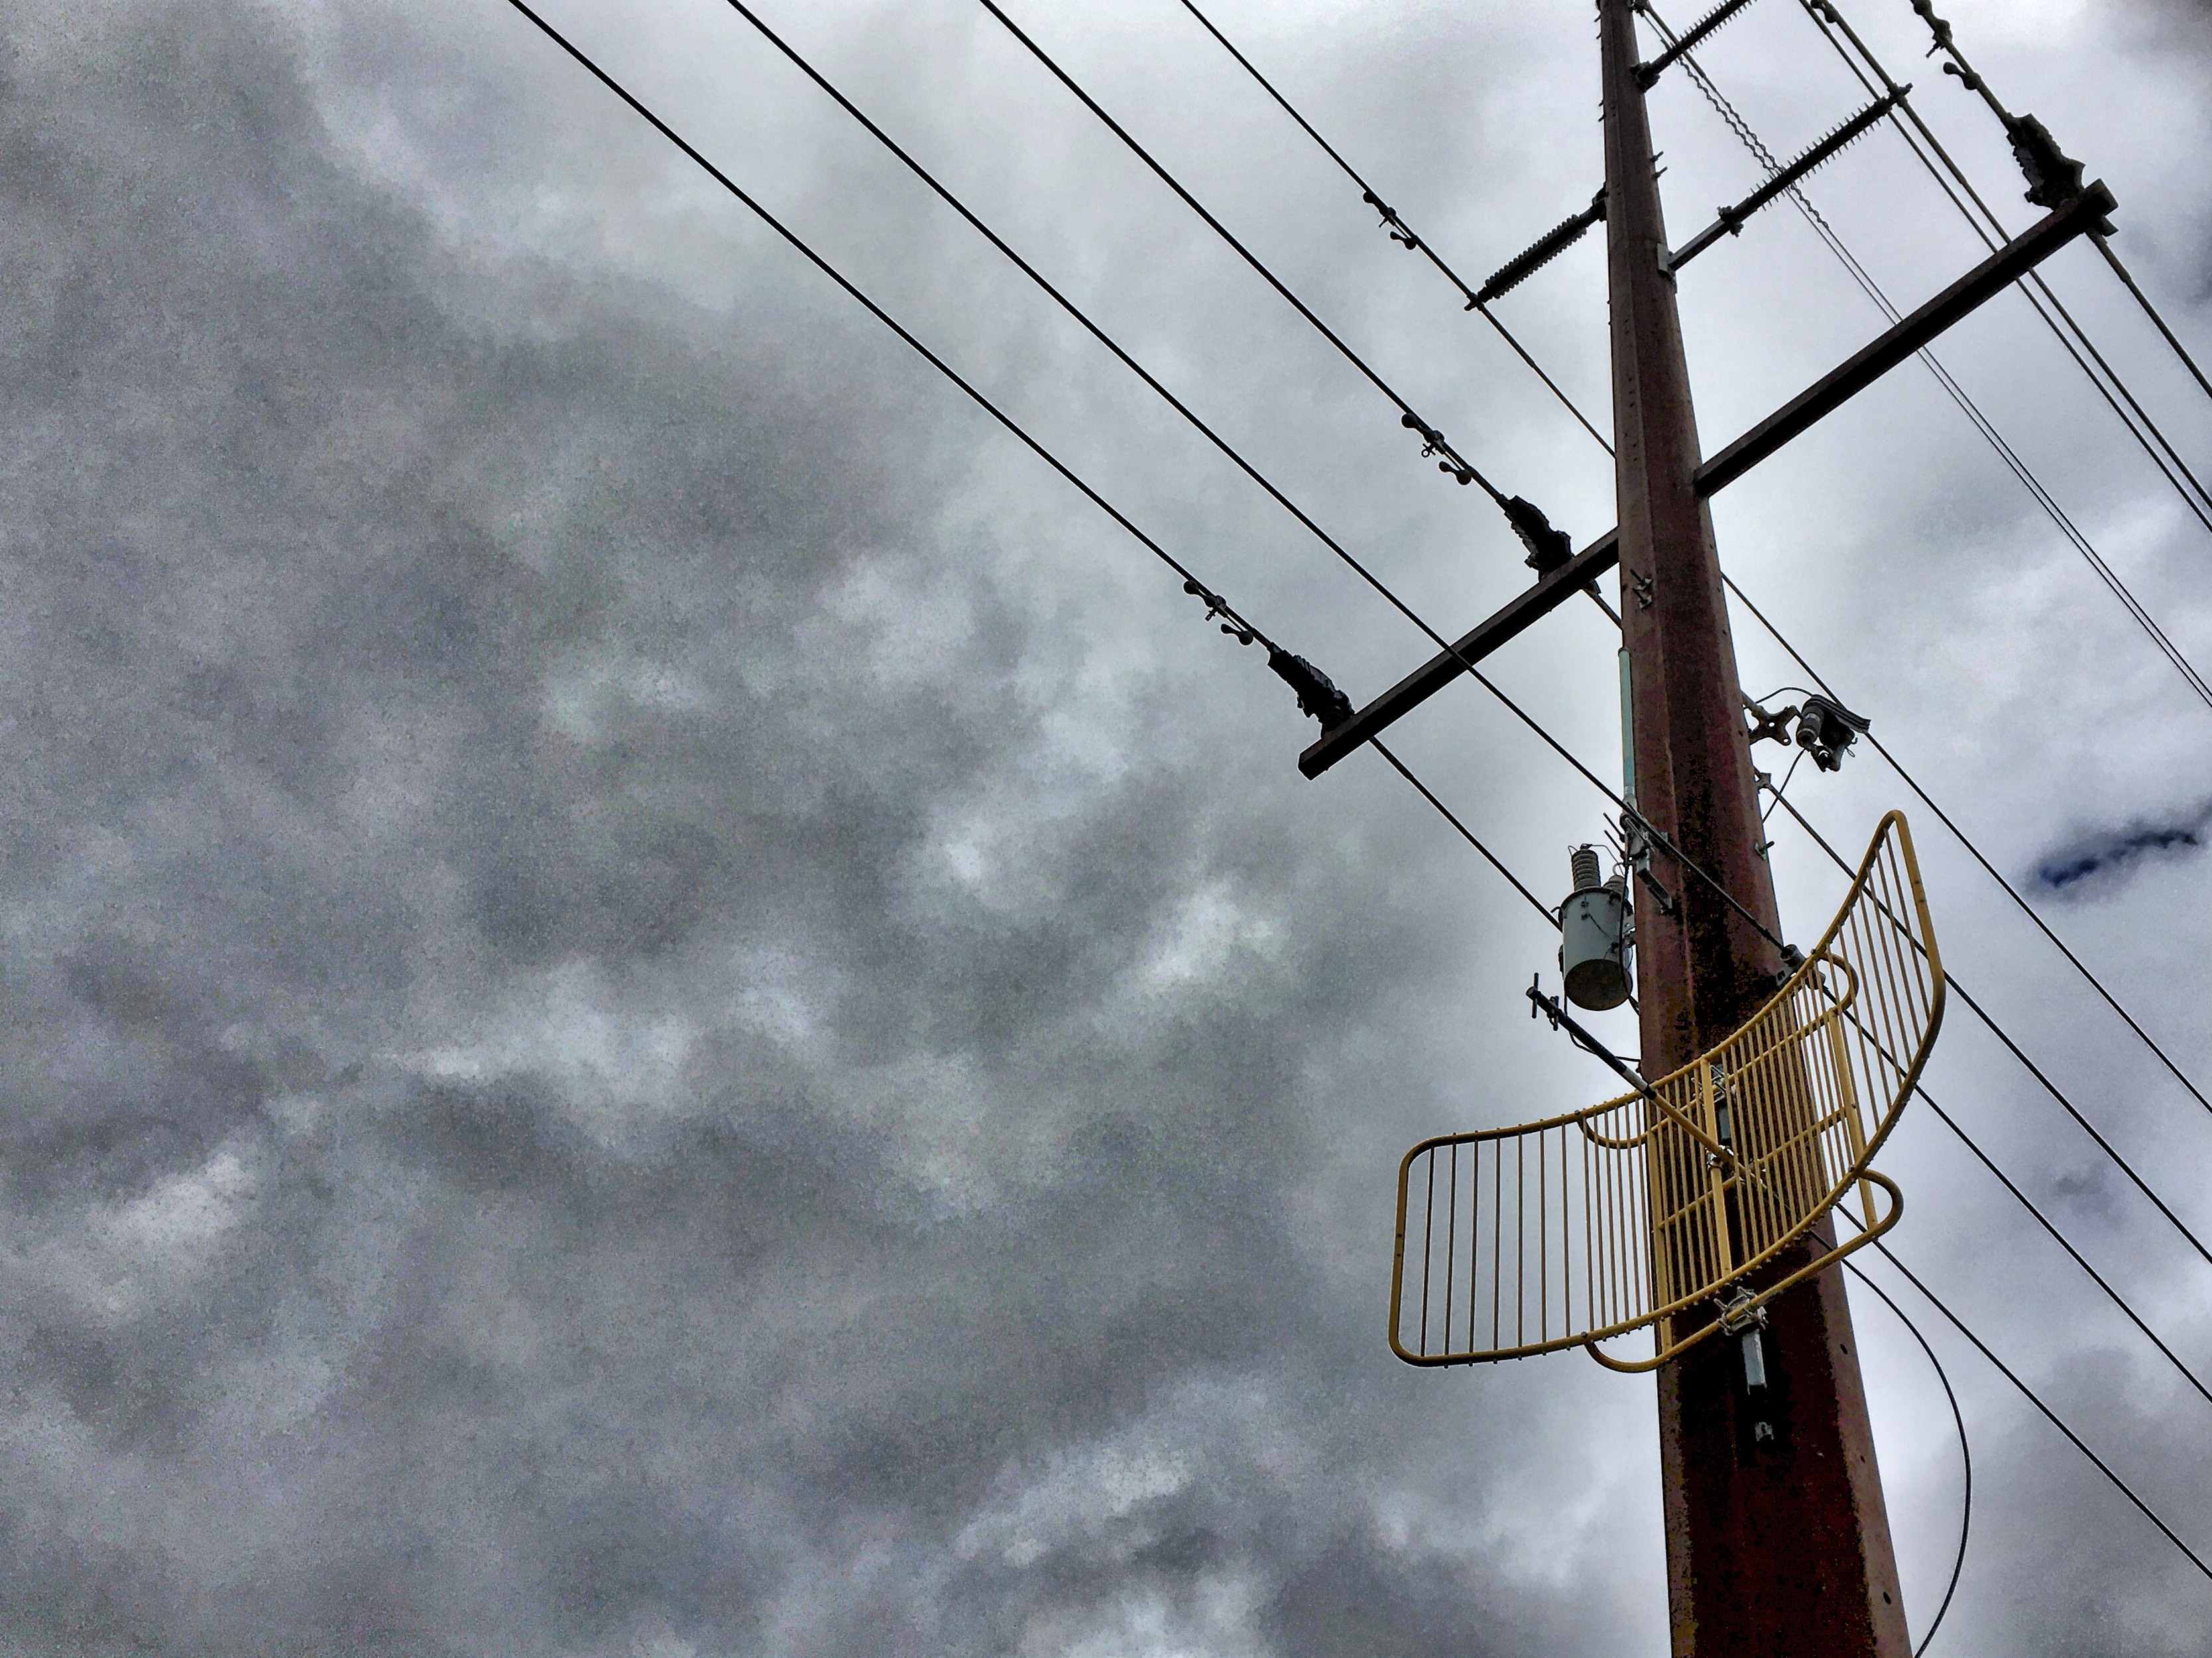
sky, technology, windmill, wind, line, tower, mast, electricity, energy, wires, listen, transmission tower, electronic device, outdoor structure, electrical supply, electronics accessory, overhead power line